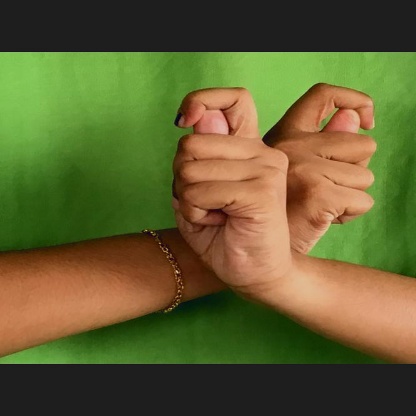
Mudra: Berunda